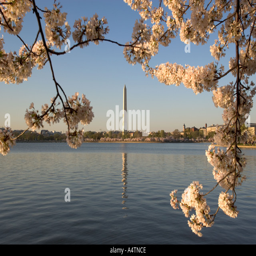
tower seen through cherry blossoms along the tidal basin at sunset